Tansu Çiller

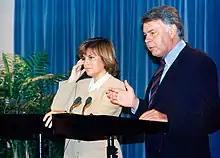
Tansu Çiller and Felipe González in Palace of Moncloa

She declared in October 1993: "We know the list of businessmen and artists subjected to racketeering by the PKK and we shall be bringing their members to account." Beginning on 14 January 1994, almost a hundred people were kidnapped by commandos wearing uniforms and traveling in police vehicles and then killed somewhere along the road from Ankara to Istanbul. Abdullah Çatlı, a leader of the ultra-nationalist Grey Wolves and an organized crime figure, demanded money from people who were on "Çiller’s list", promising to get their names removed. One of his victims, Behçet Cantürk, was to pay ten million dollars, to which Casino King Ömer Lütfü Topal added a further seventeen million. However, after receiving the money, he then went on to have them kidnapped and killed, and sometimes tortured beforehand.